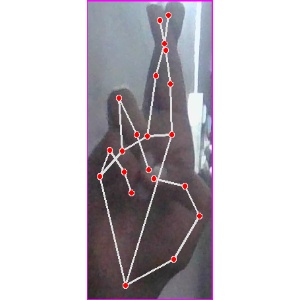
अक्षर: र